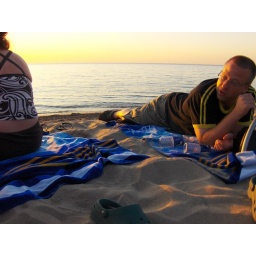
labor day weekend at the lake house in bridgman, michigan with 17 of our closest friends :D